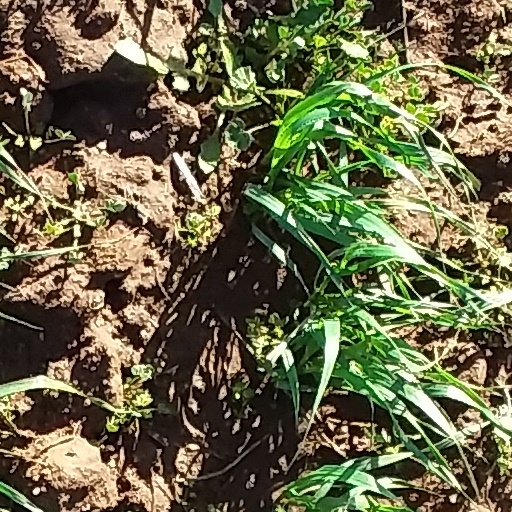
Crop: wheat